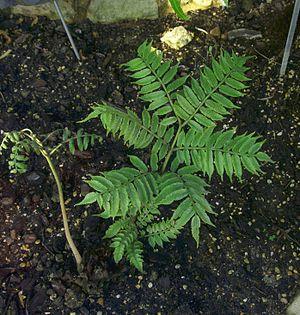
Marattia purpurascens De Vriese. Plante endémique de l'île Ascension. Serres du Jardin des Plantes de Paris.